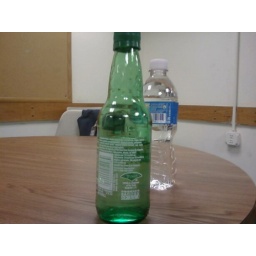
Sprite Green bottle (featuring Truvia) against former back wall in employee lounge 2009